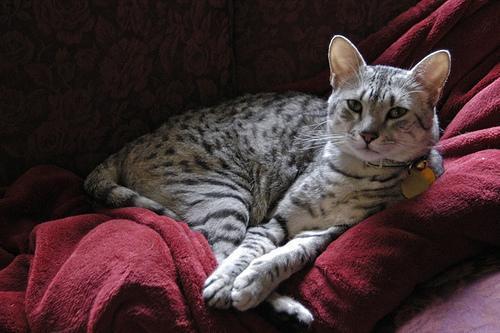
Egyptian Mau